Hesston, Kansas

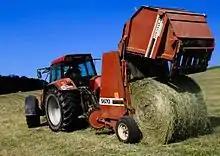
Hesston 5670 round baler

In 1947, Lyle Yost founded the farm equipment company Hesston Manufacturing Company. In 1955, it introduced the first commercially available self-propelled windrower, then in 1967 it introduced the first hydrostatic drive windrower. In 1978, it introduced the first large square baler, then in 1988 it introduced the first totally automatically large round baler. In 1974, the Hesston Company commissioned its first belt buckles, which became popular on the rodeo circuit and with collectors. The company's controlling stake was sold to Italian corporation Fiat Trattori in 1977. The remainder of the company was purchased in 1987 by the same firm. In 1991, the American-based equipment manufacturer AGCO Corporation purchased Hesston Corporation and later expanded the manufacturing facilities.